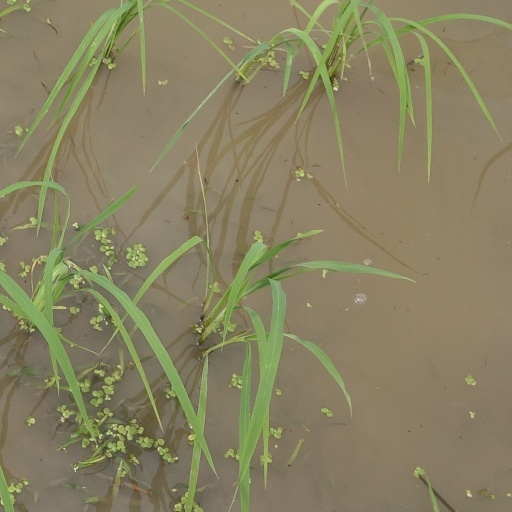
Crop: rice